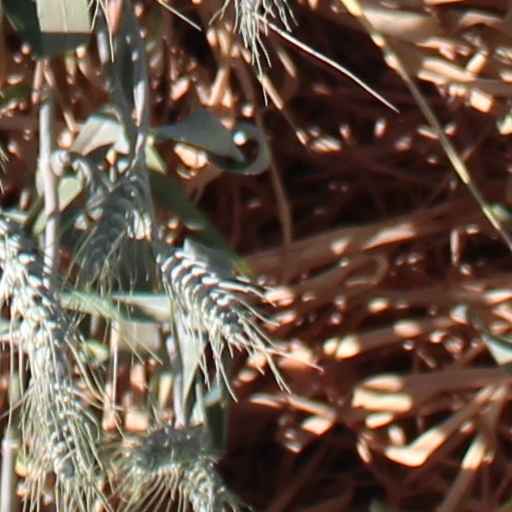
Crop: wheat